The Derek Trucks Band

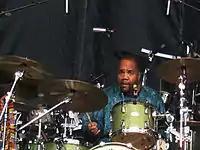
Yonrico Scott, on drums

Trucks continued to gather a steady group of talented musicians together, although two early members did not last. The band's initial keyboardist/vocalist, Bill McKay, left his mark in songwriting credits on the band's earliest albums.